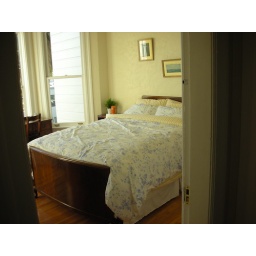
007 more bedroom with door in hall to walk-in closet